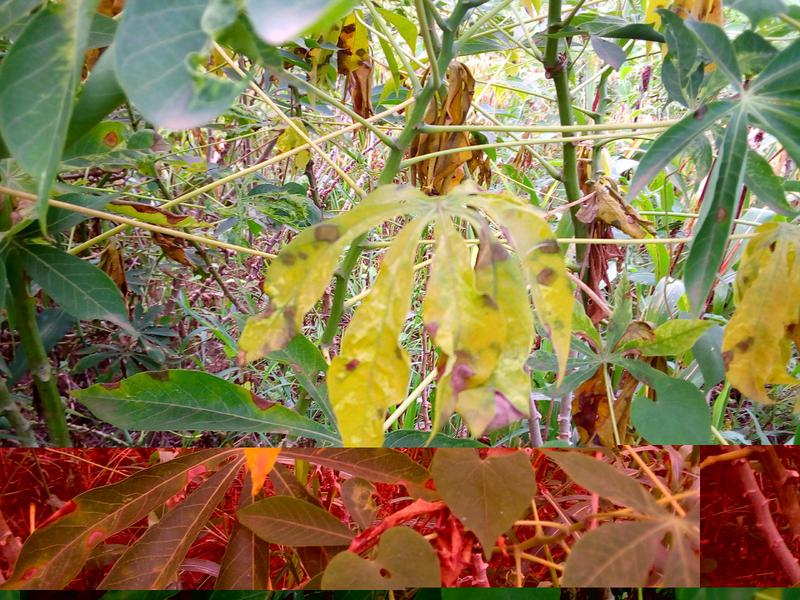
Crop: cassava
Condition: bacterial_blight